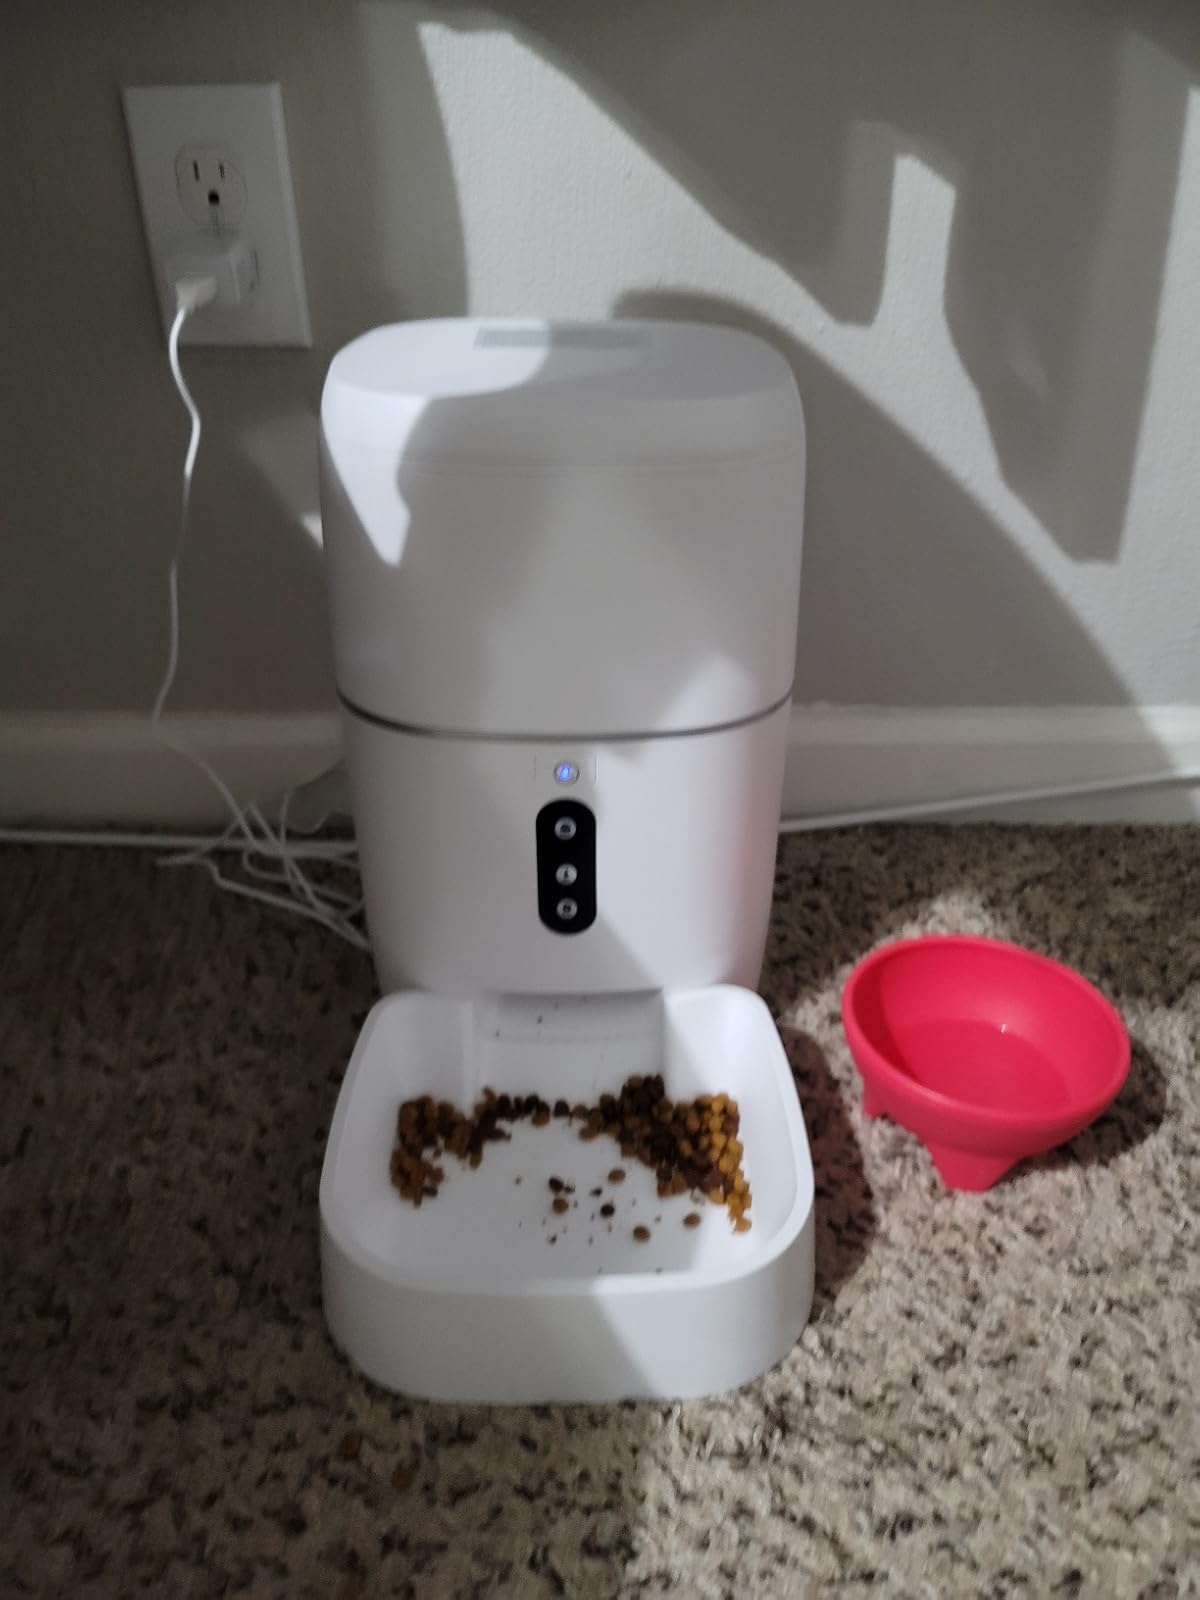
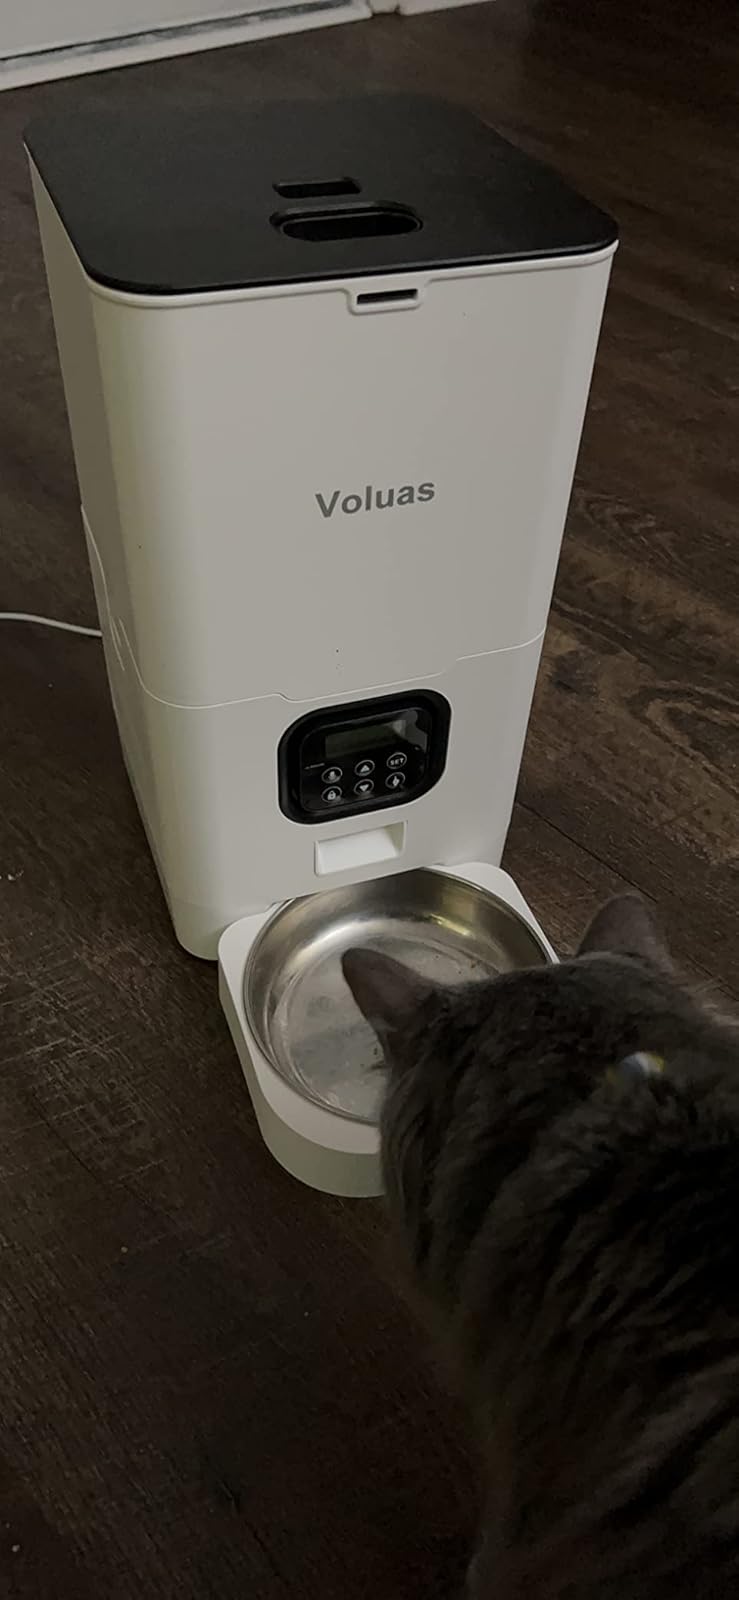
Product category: items_feeder
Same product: no